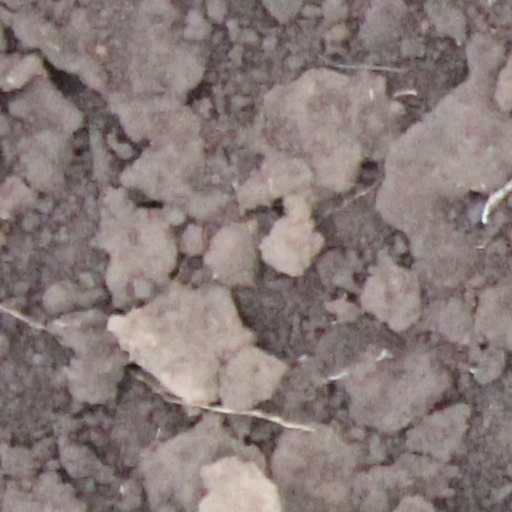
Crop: wheat